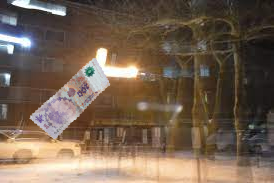
Denominación: 100